History of Rio Grande do Sul

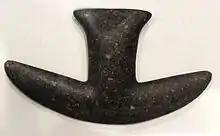
Jê people polished stone axe. UFRGS Museum.

Around 3,000 years BP, the climate cooled again and stabilized in a condition similar to the present one, producing new adaptations in the wildlife and human cultures that flourished. In the highlands and the plateau, where the climate remained relatively cold, with frequent snowfalls and frosts, the peoples of the Humaitá tradition, who colonized the area during the climatic optimum, needed to adapt, and then typical straw-covered underground shelters appeared, which could be organized into villages with several units.